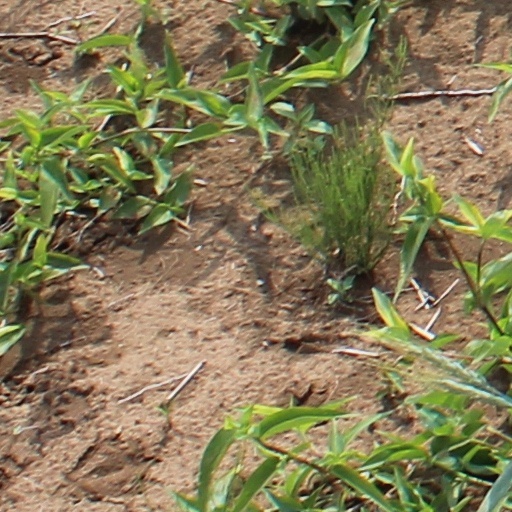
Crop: wheat